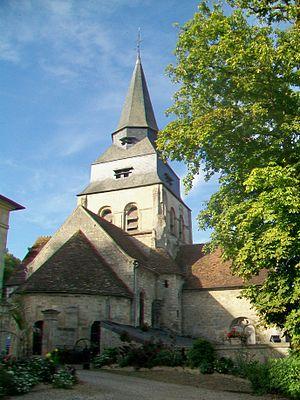
La façade est